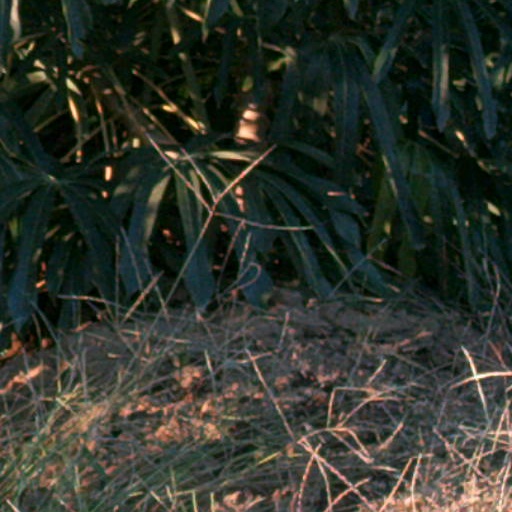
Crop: cassava